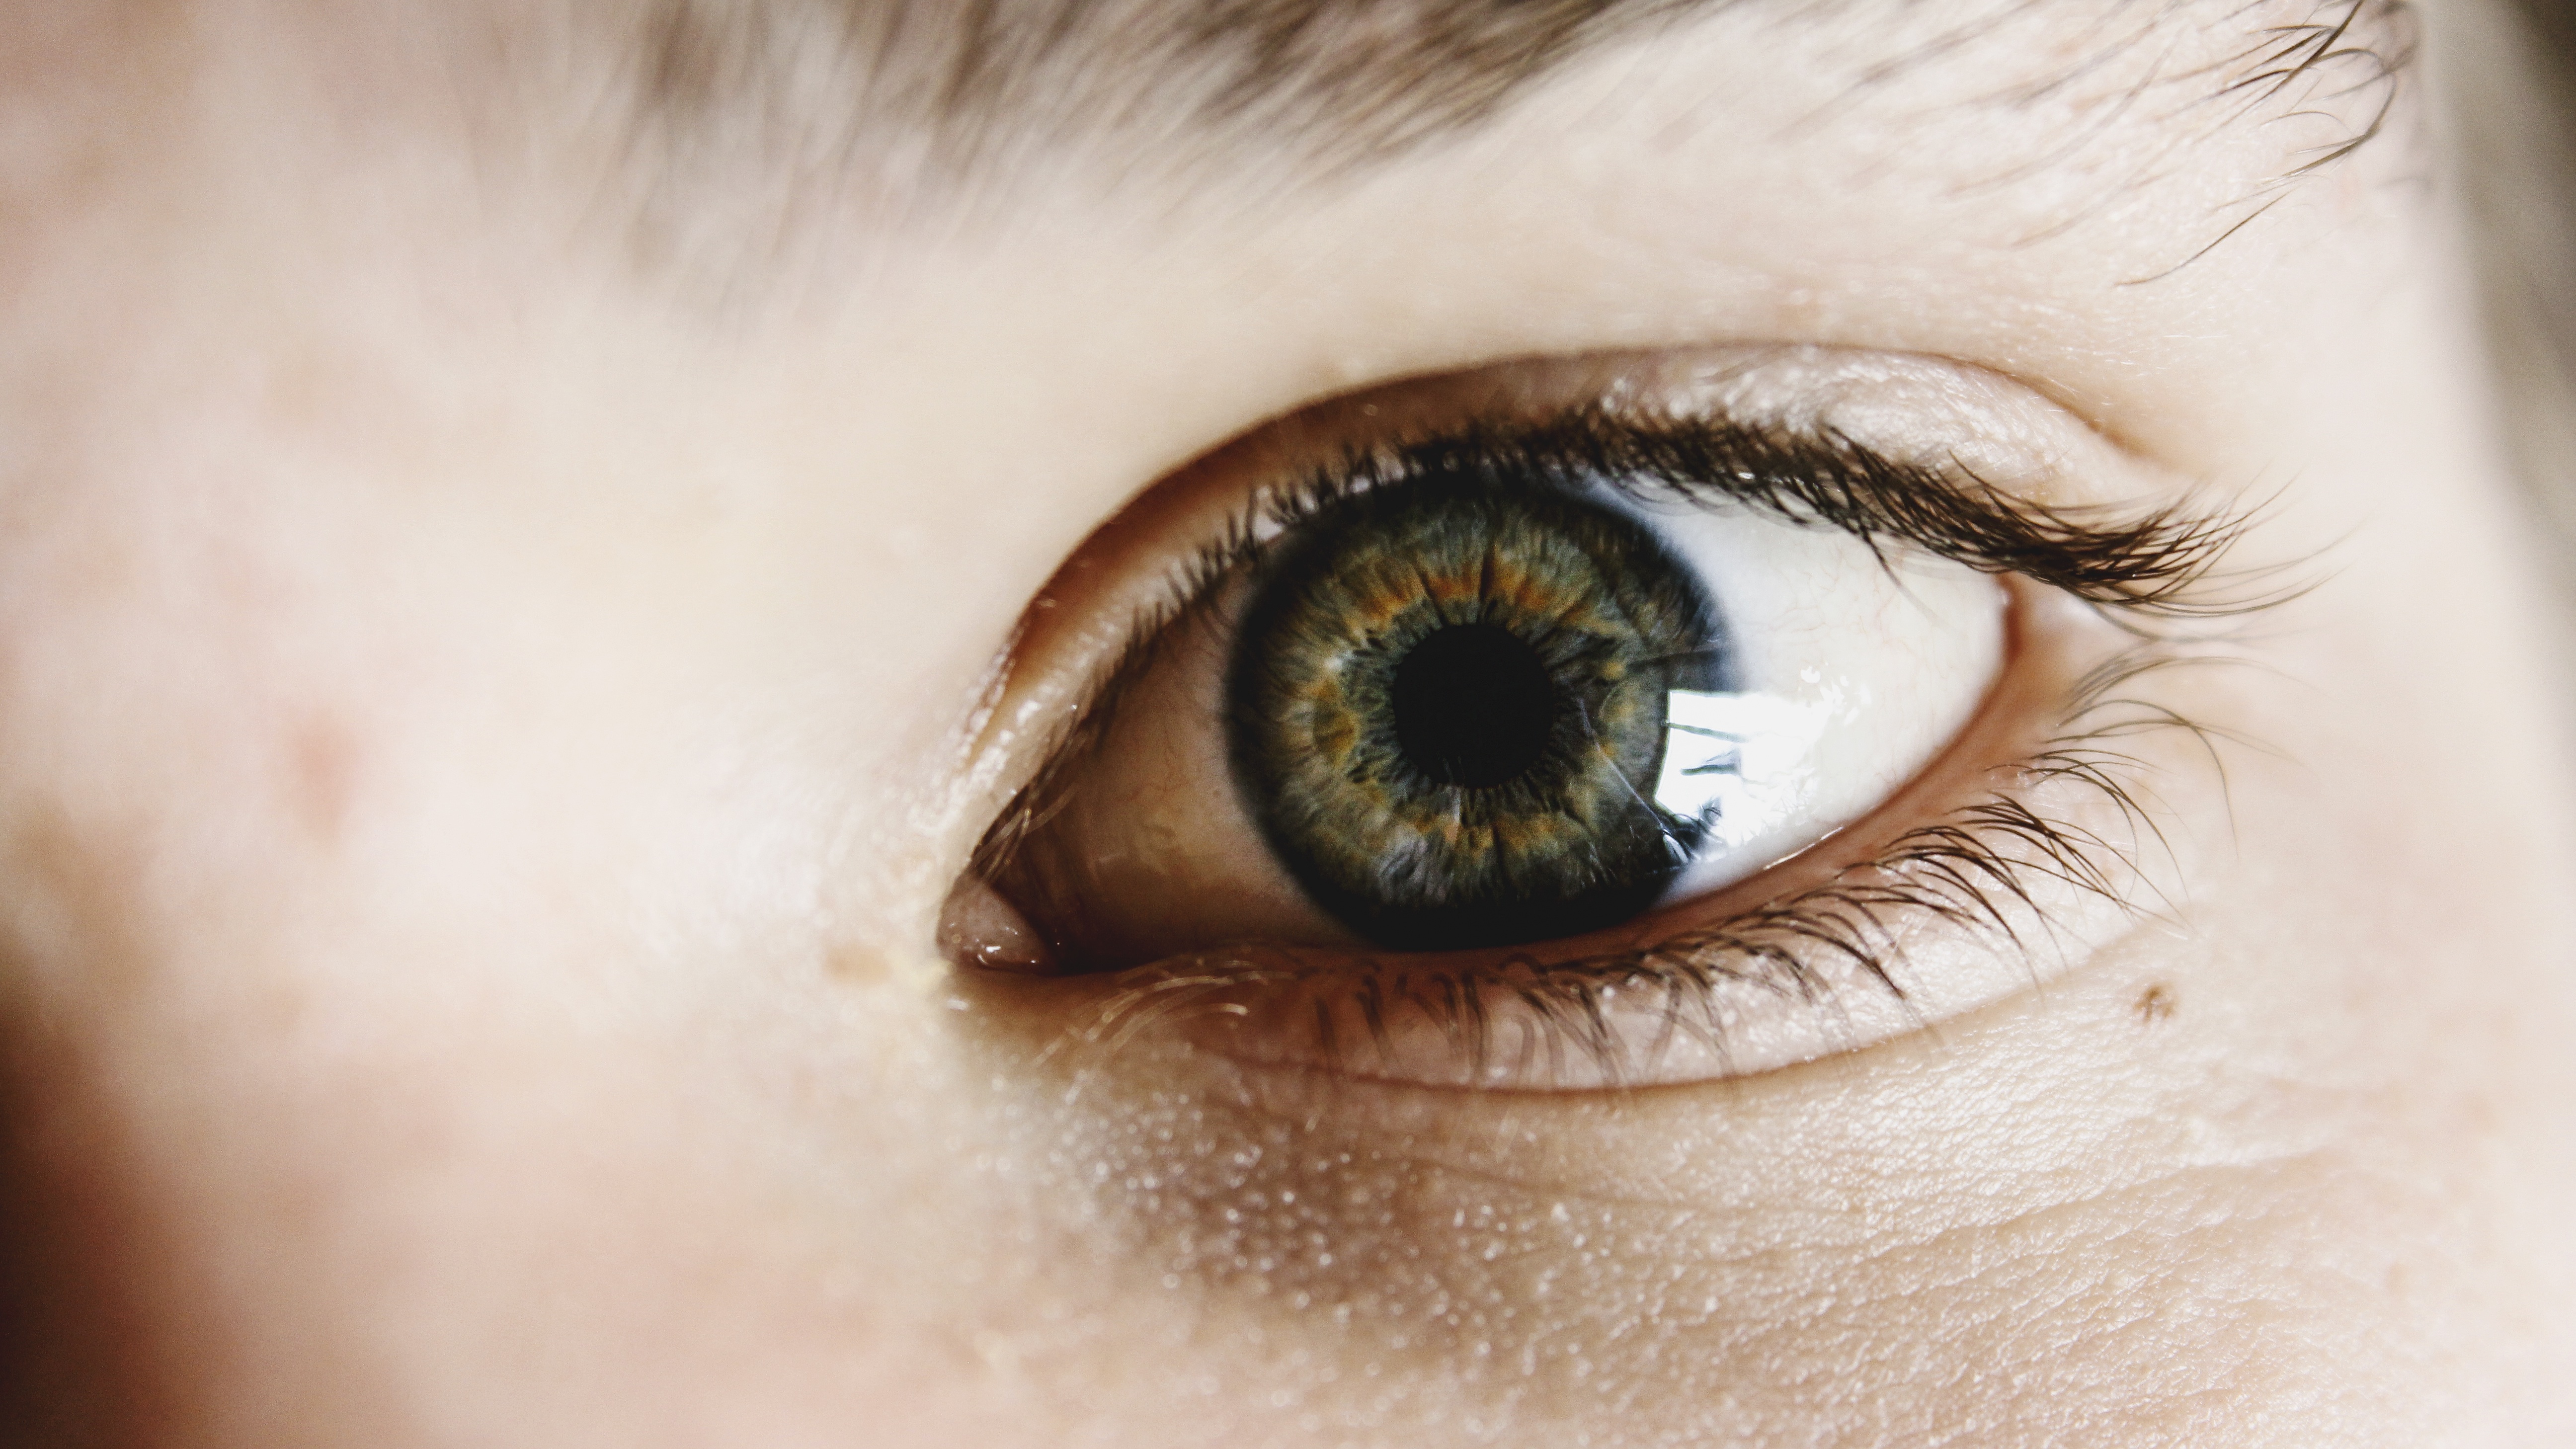
photography, color, brown, blue, eyebrow, eyelid, eyelash, pupil, close up, human body, face, nose, iris, eye, head, skin, beauty, organ, cosmetics, macro photography, vision care, eyelash extensions